Government Nizamia General Hospital

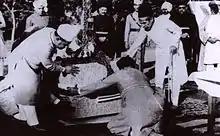
Laying of the foundation stone of the Unani Hospital. Standing: The Nizam Asaf Jah VII (left), Finance Minister Akbar Hydari (right)

Nizamia General Hospital was built in 1345 Hijri, which is Gregorian 1926, by the last Nizam of Hyderabad - HEH Mir Osman Ali Khan.